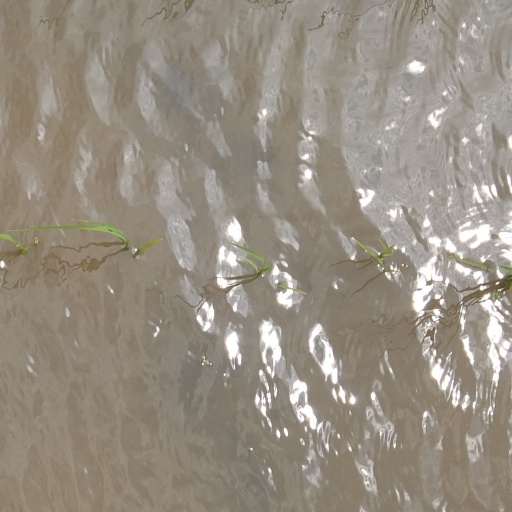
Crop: rice